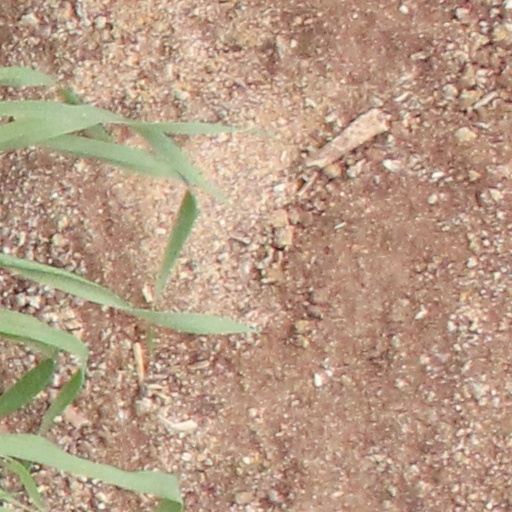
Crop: wheat